Stuffed squash
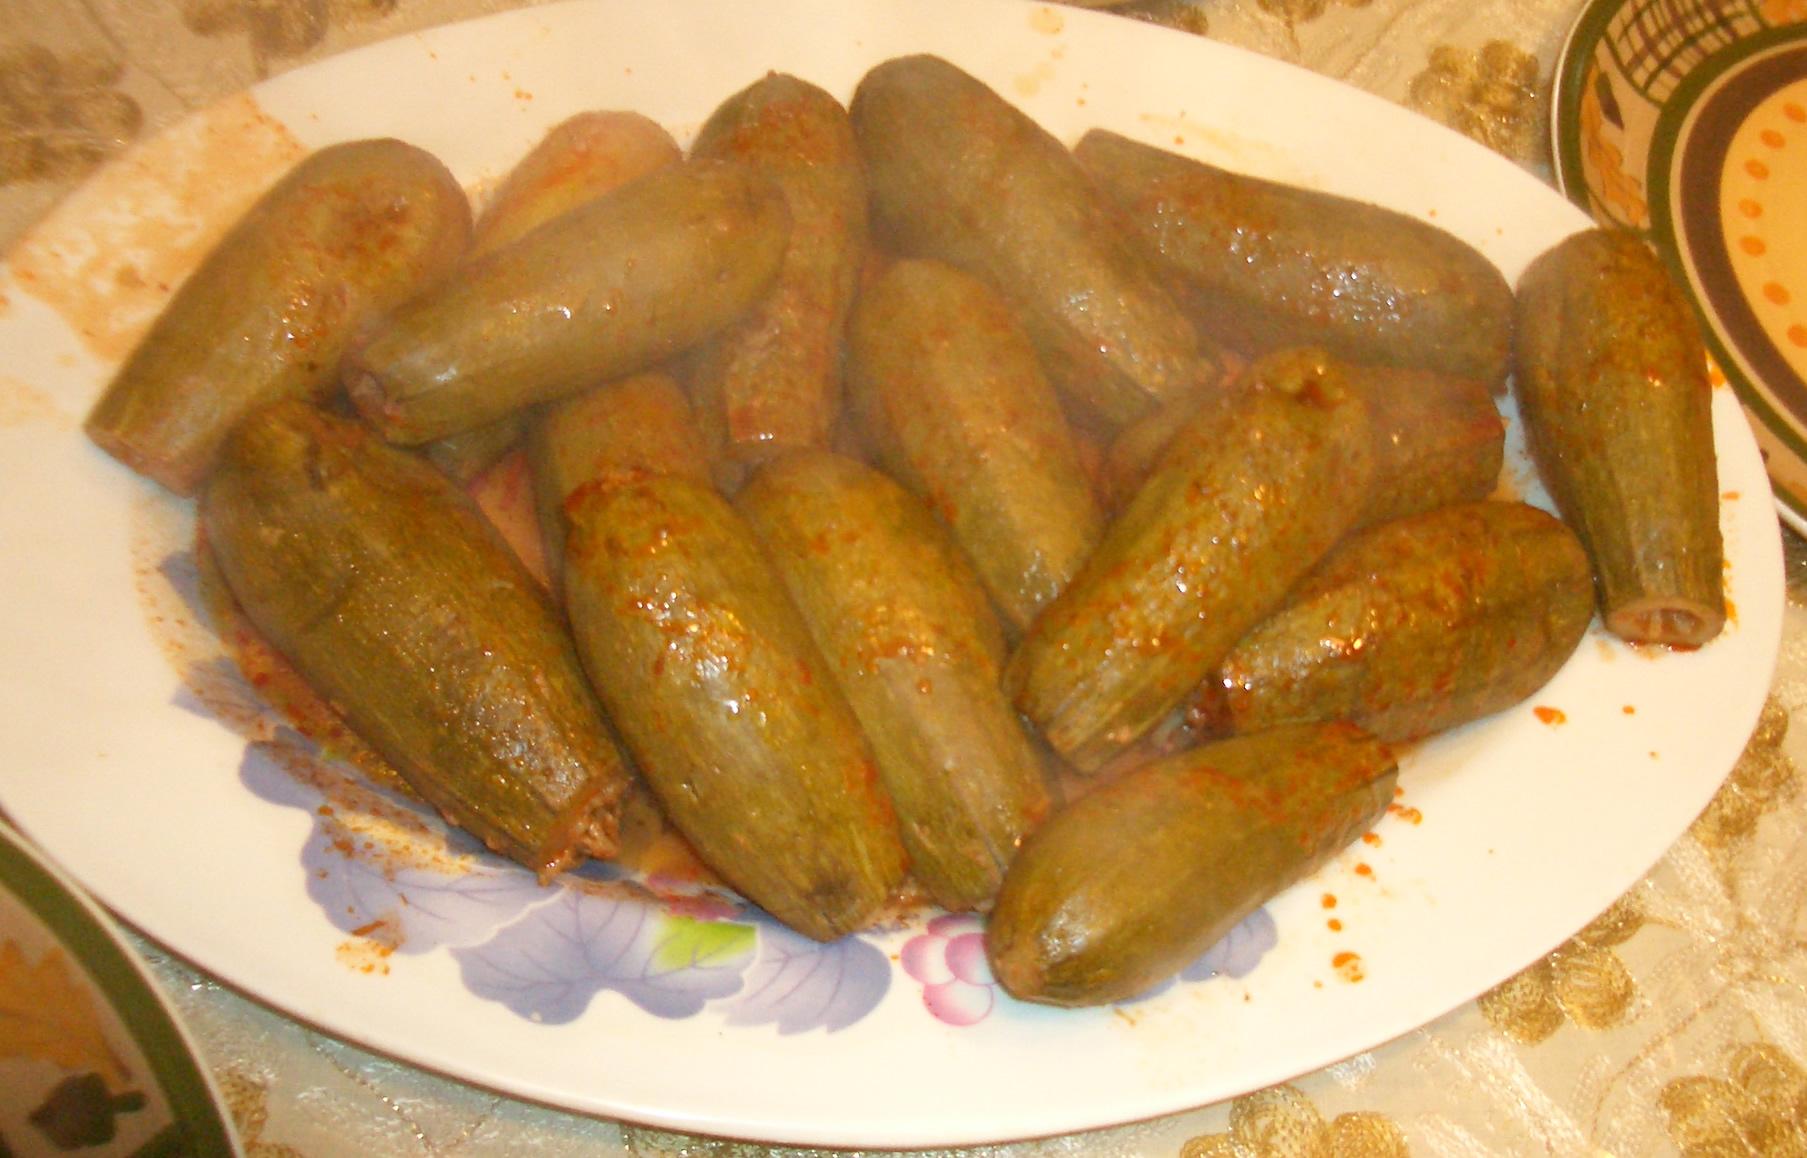
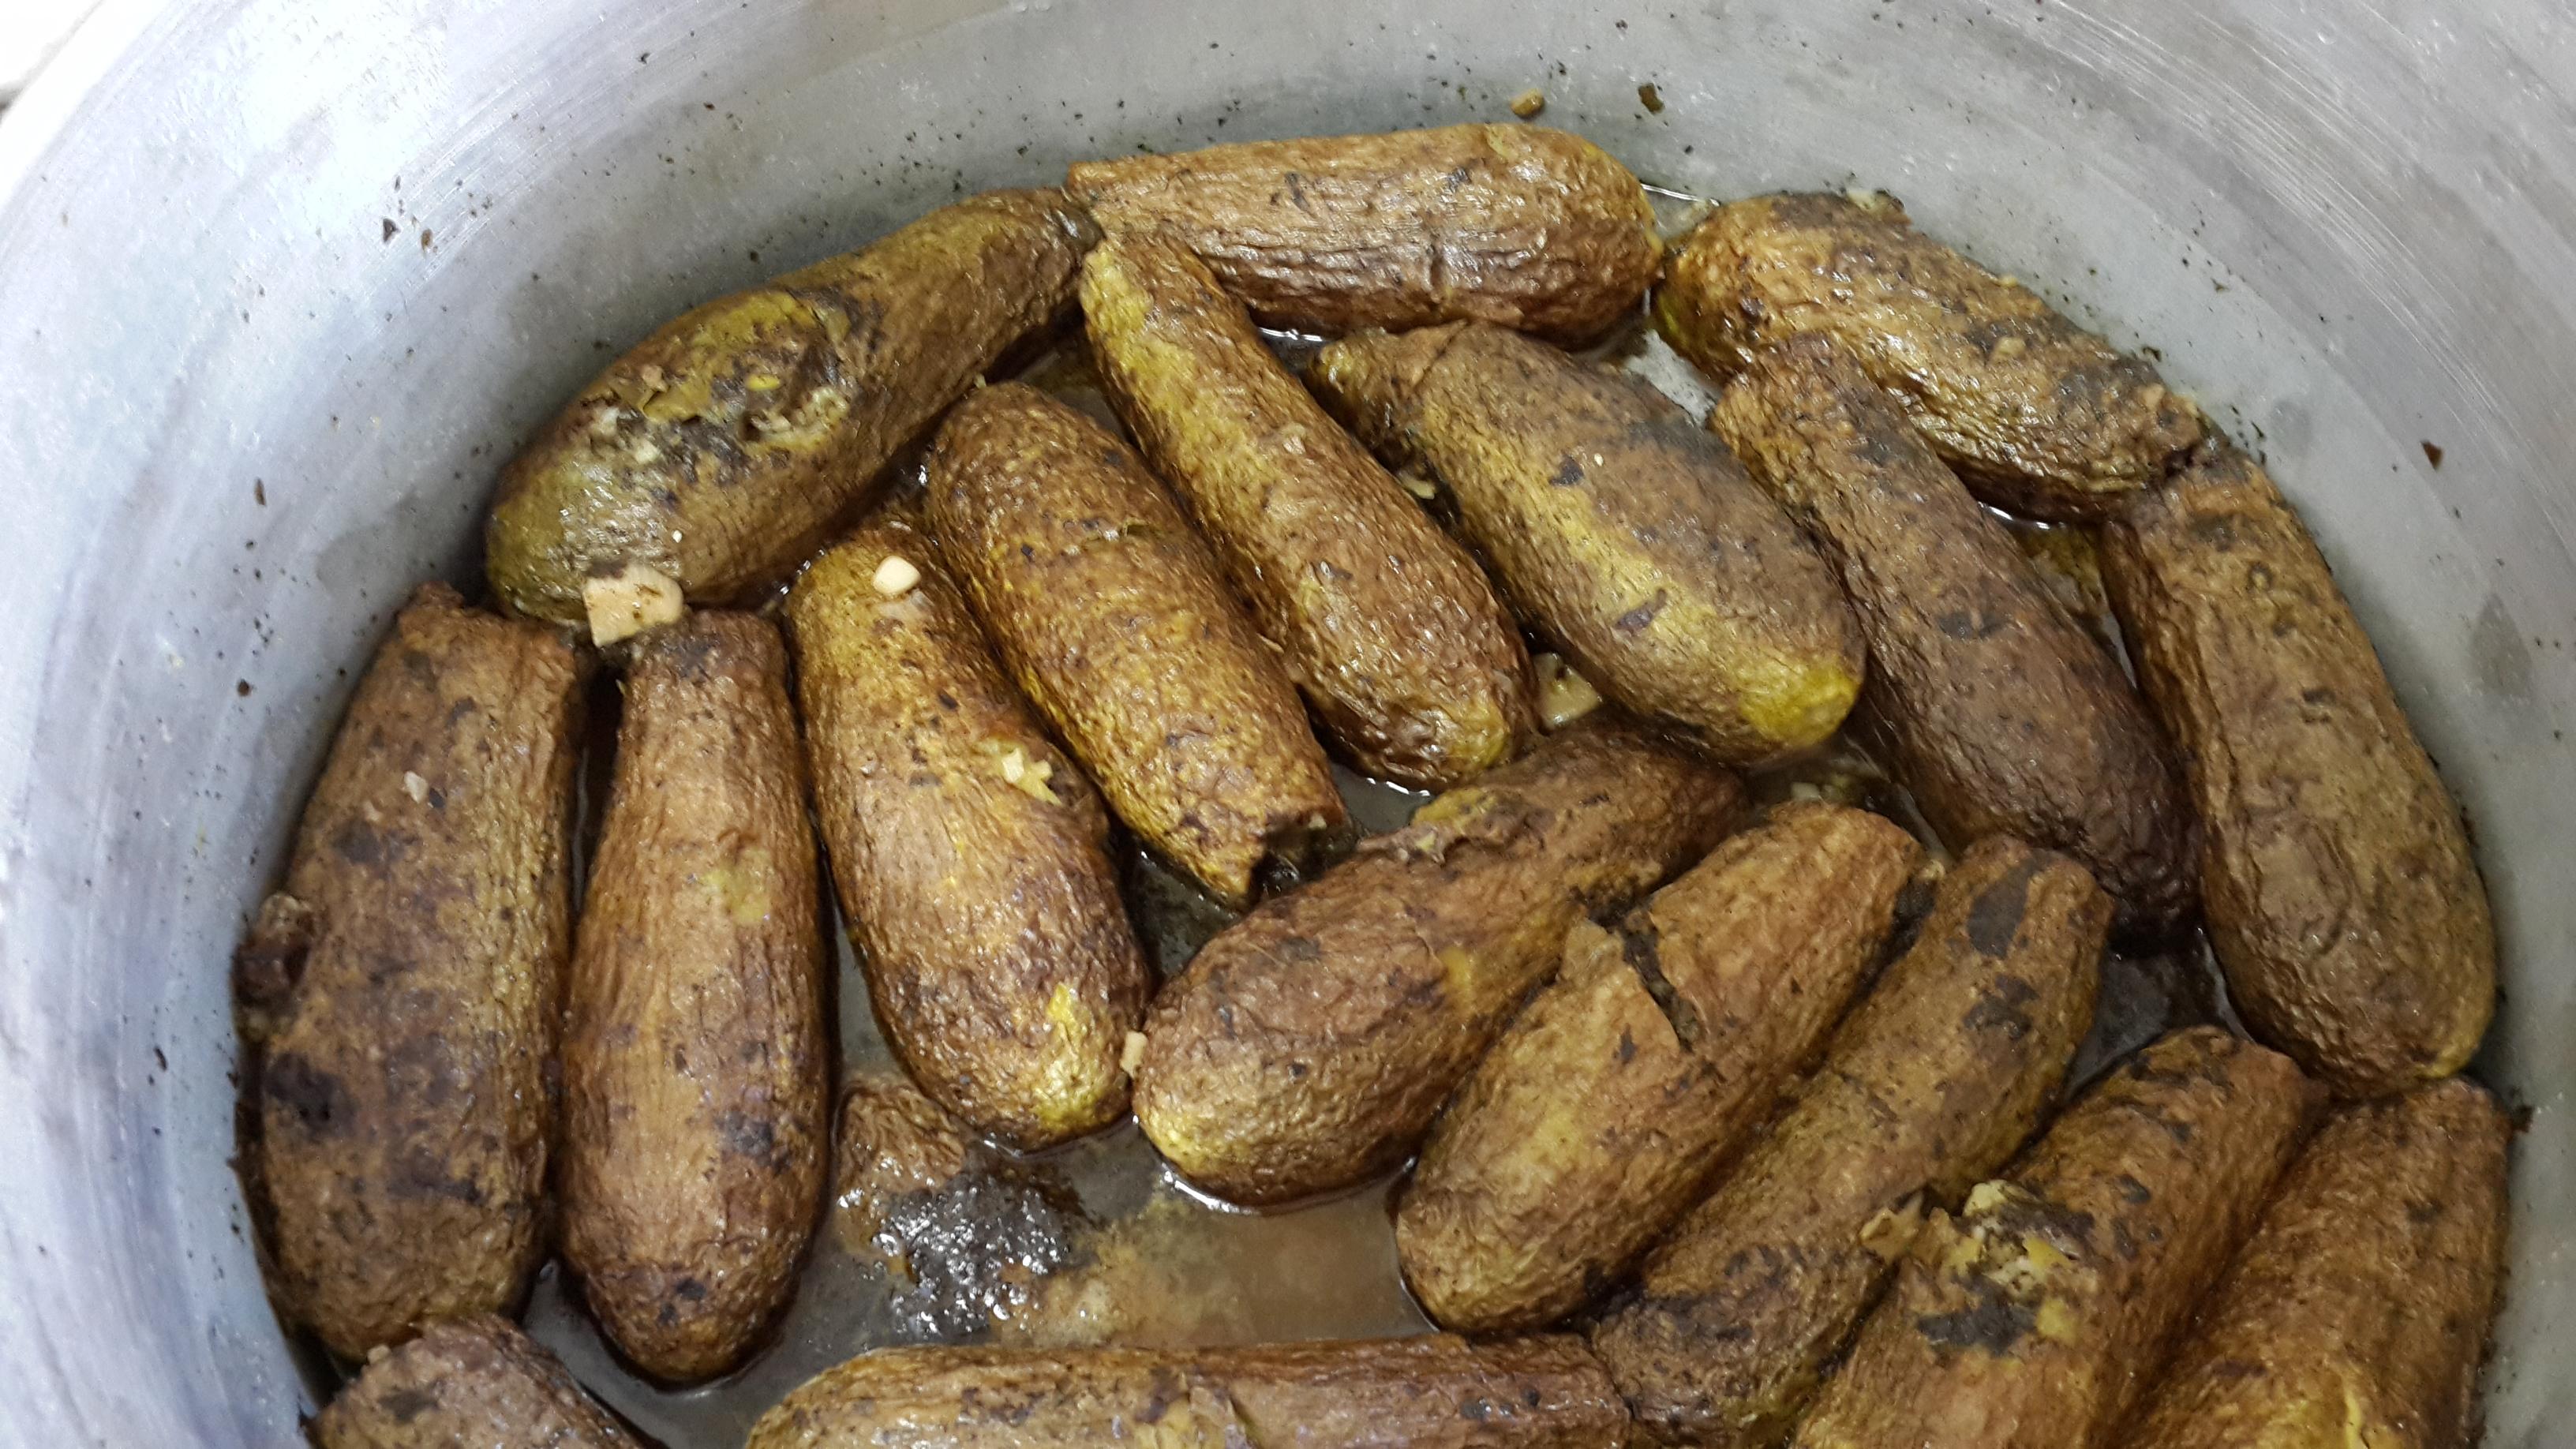
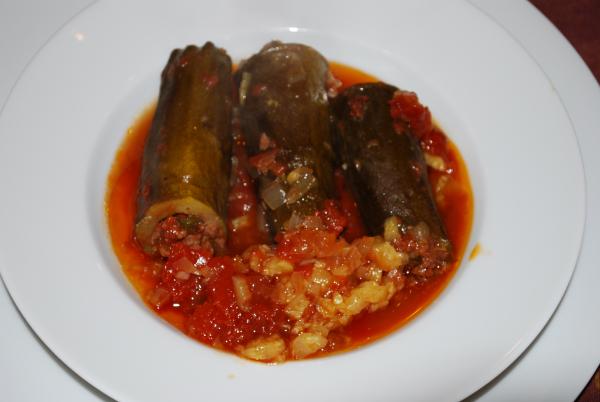
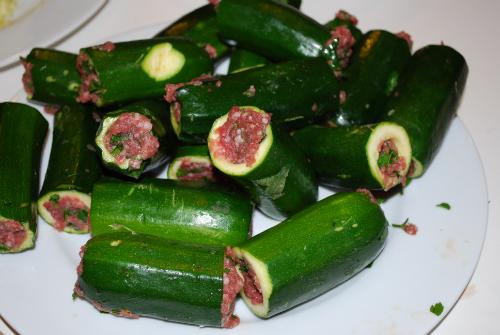
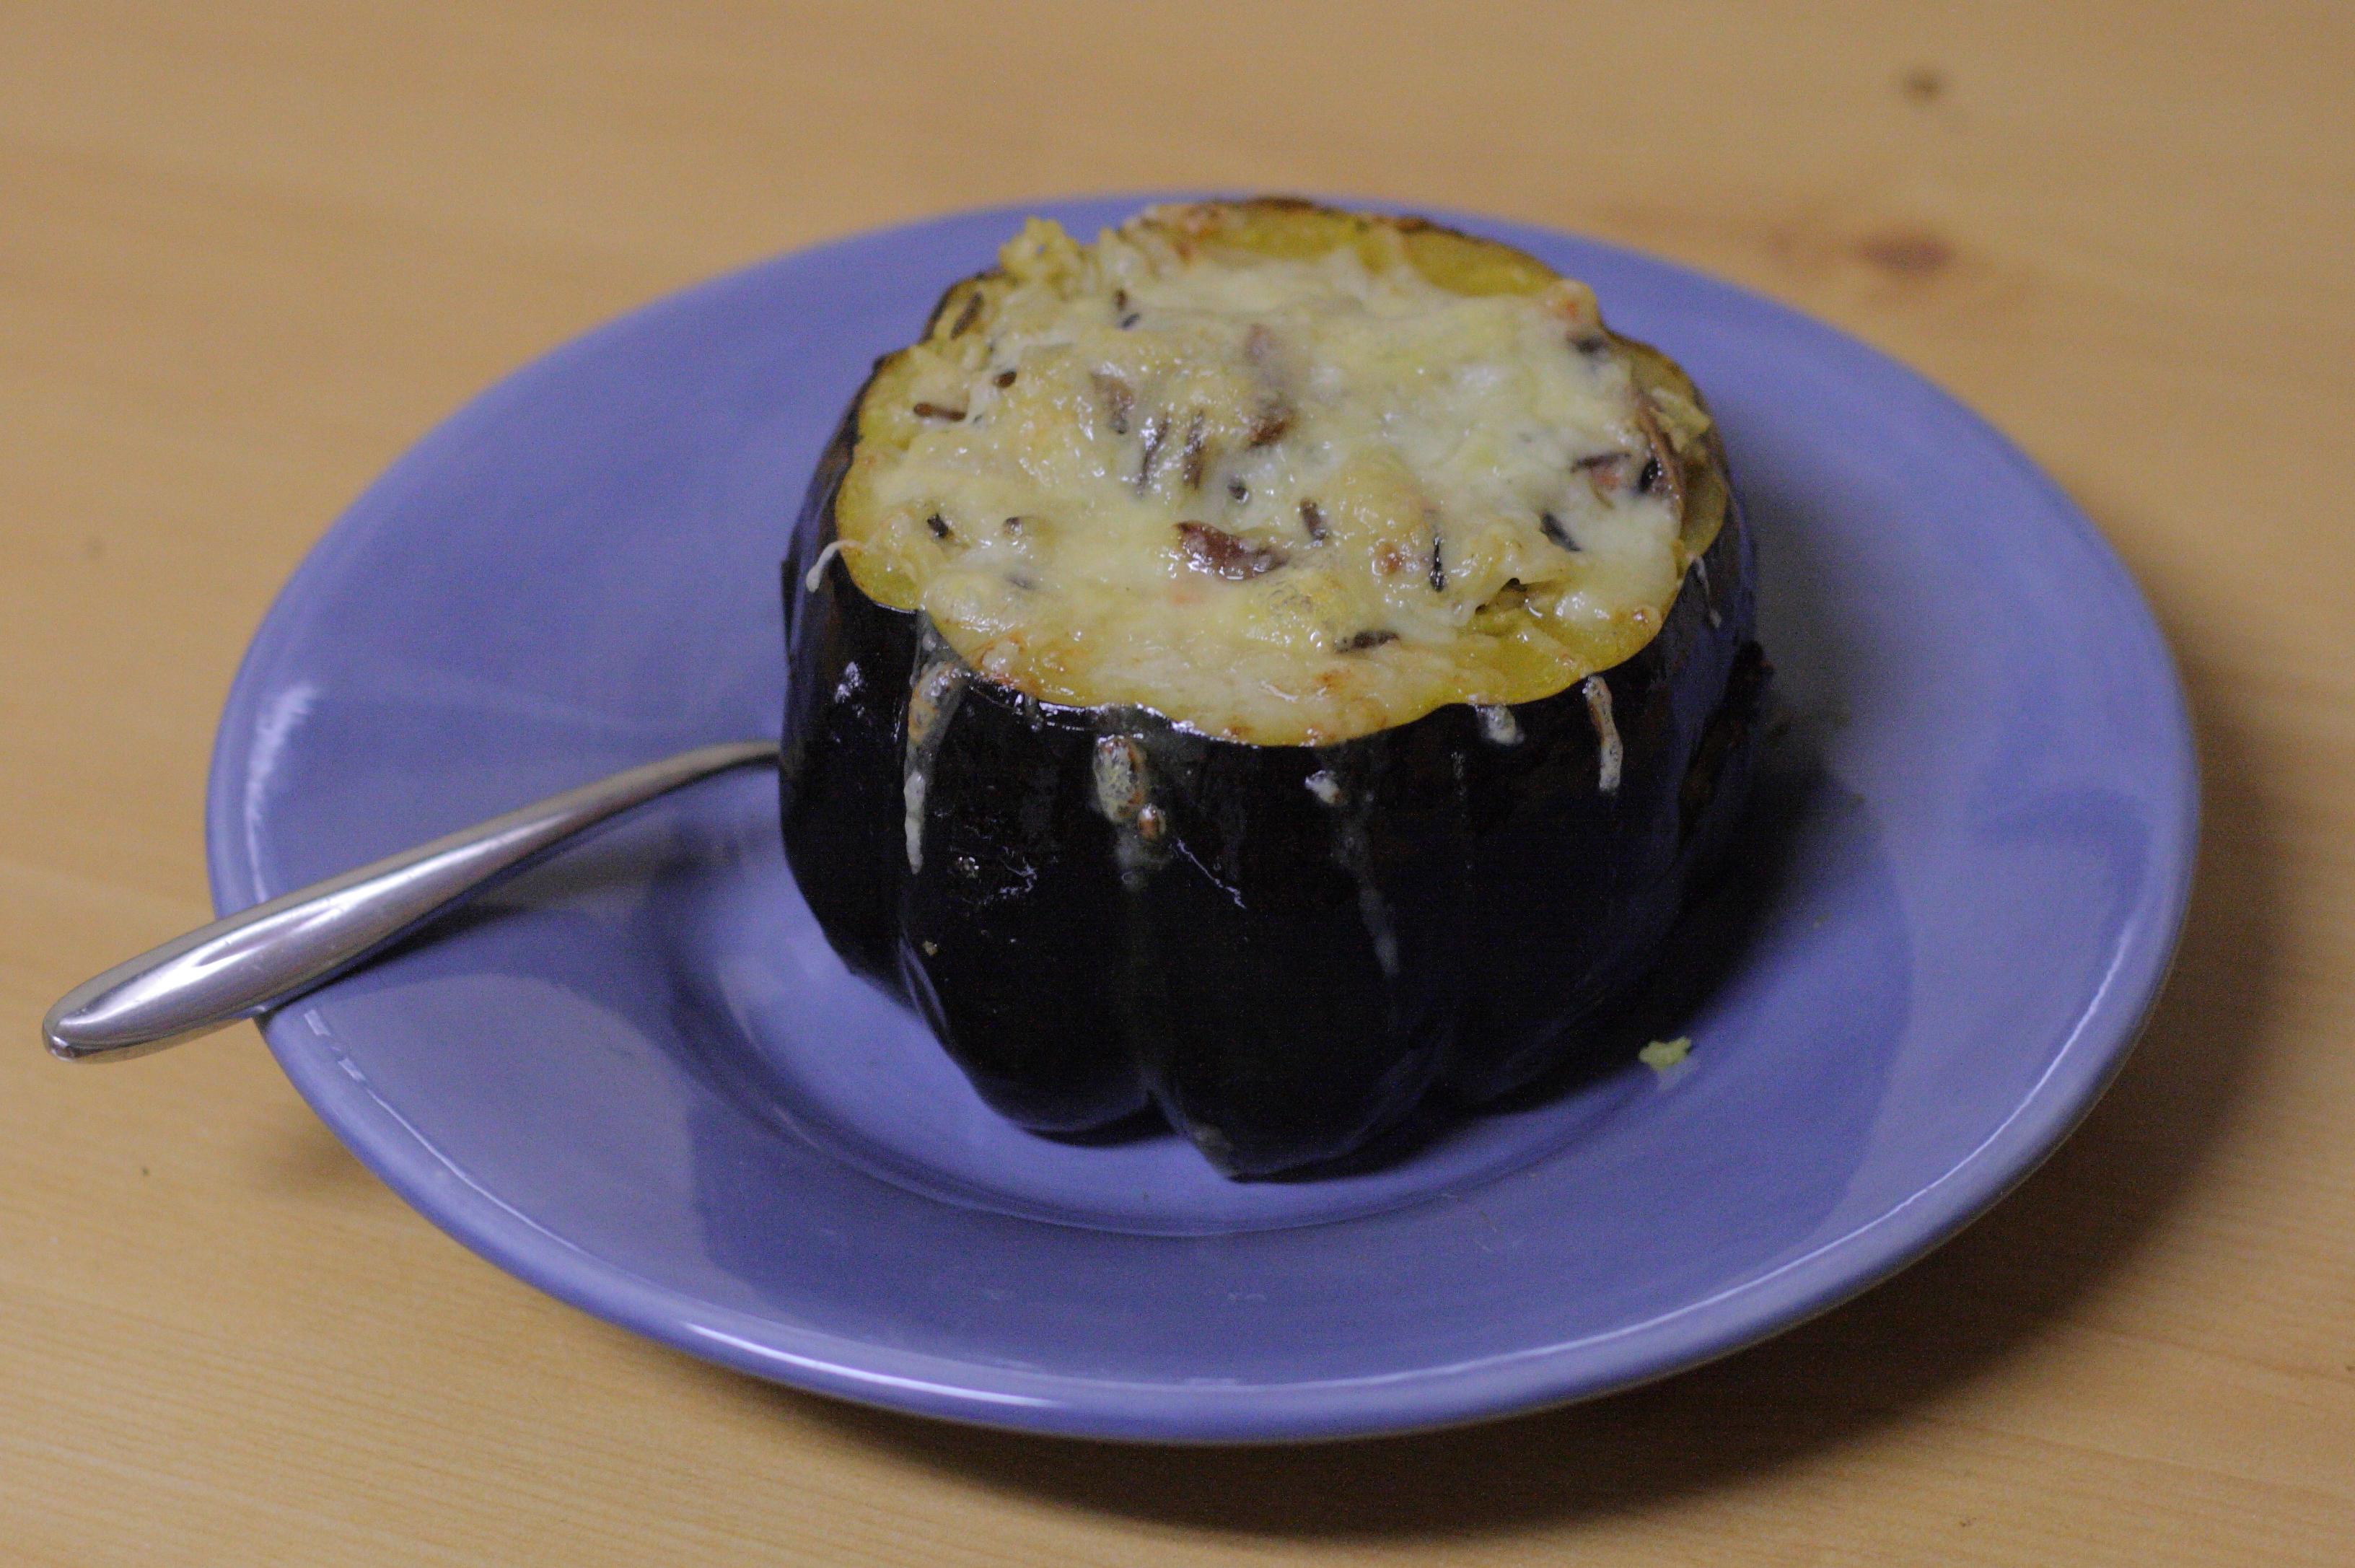
Also known as:
es - Spanish: Calabazas rellenas
eu - Basque: Kuiatxo beteak
he - Hebrew: קישוא ממולא
id - Indonesian: Labu isi
it - Italian: Zucchine ripiene
jv - Javanese: Waluh isi
ru - Russian: Фаршированные кабачки
sr - Serbian: Пуњене тиквице
tr - Turkish: Kabak dolması
uk - Ukrainian: Фаршировані кабачки
Category: vegetable (stuffed vegetable, zucchini)
Cuisine: Ottoman
Associated cuisines: Balkan, Levantine, Egyptian, Turkish
Area: Balkan, Levant, Egypt, Turkey
Countries: Albania, Bosnia and Herzegovina, Bulgaria, Croatia, Montenegro, North Macedonia, Romania, Serbia, Slovenia, Cyprus, Israel, Jordan, Lebanon, Palestine, Syria, Egypt, Turkey
Region: Western Asia, Southern Europe, Northern Africa, Eastern Europe,
This dish consists of various kinds of squash or zucchini stuffed with rice and sometimes meat and cooked on the stovetop or in the oven.